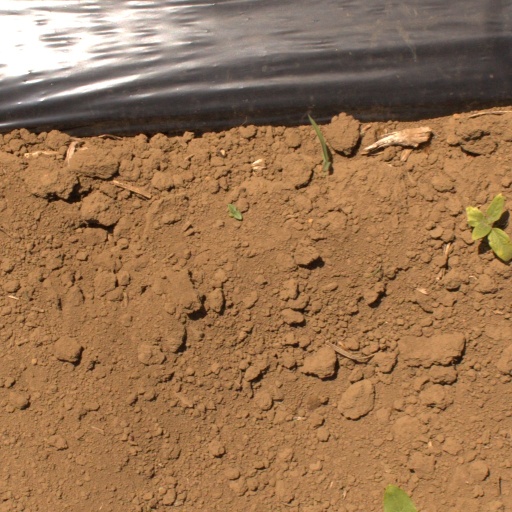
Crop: Jerusalem artichoke